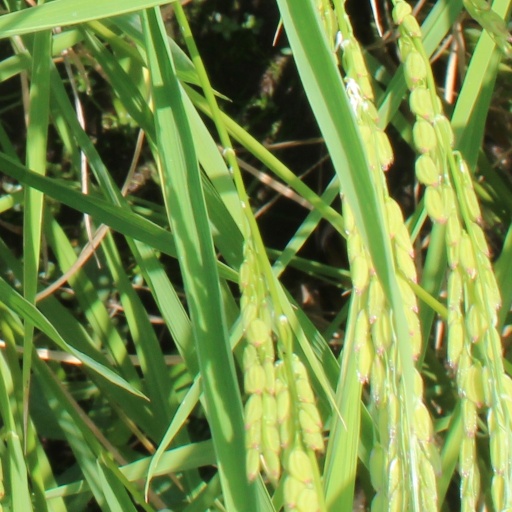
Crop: rice